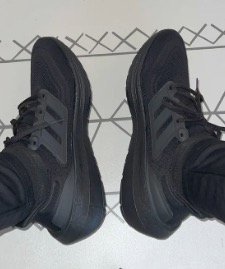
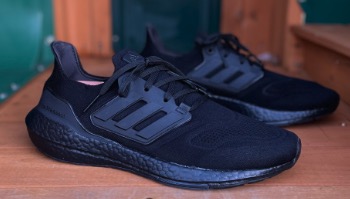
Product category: misc
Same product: yes